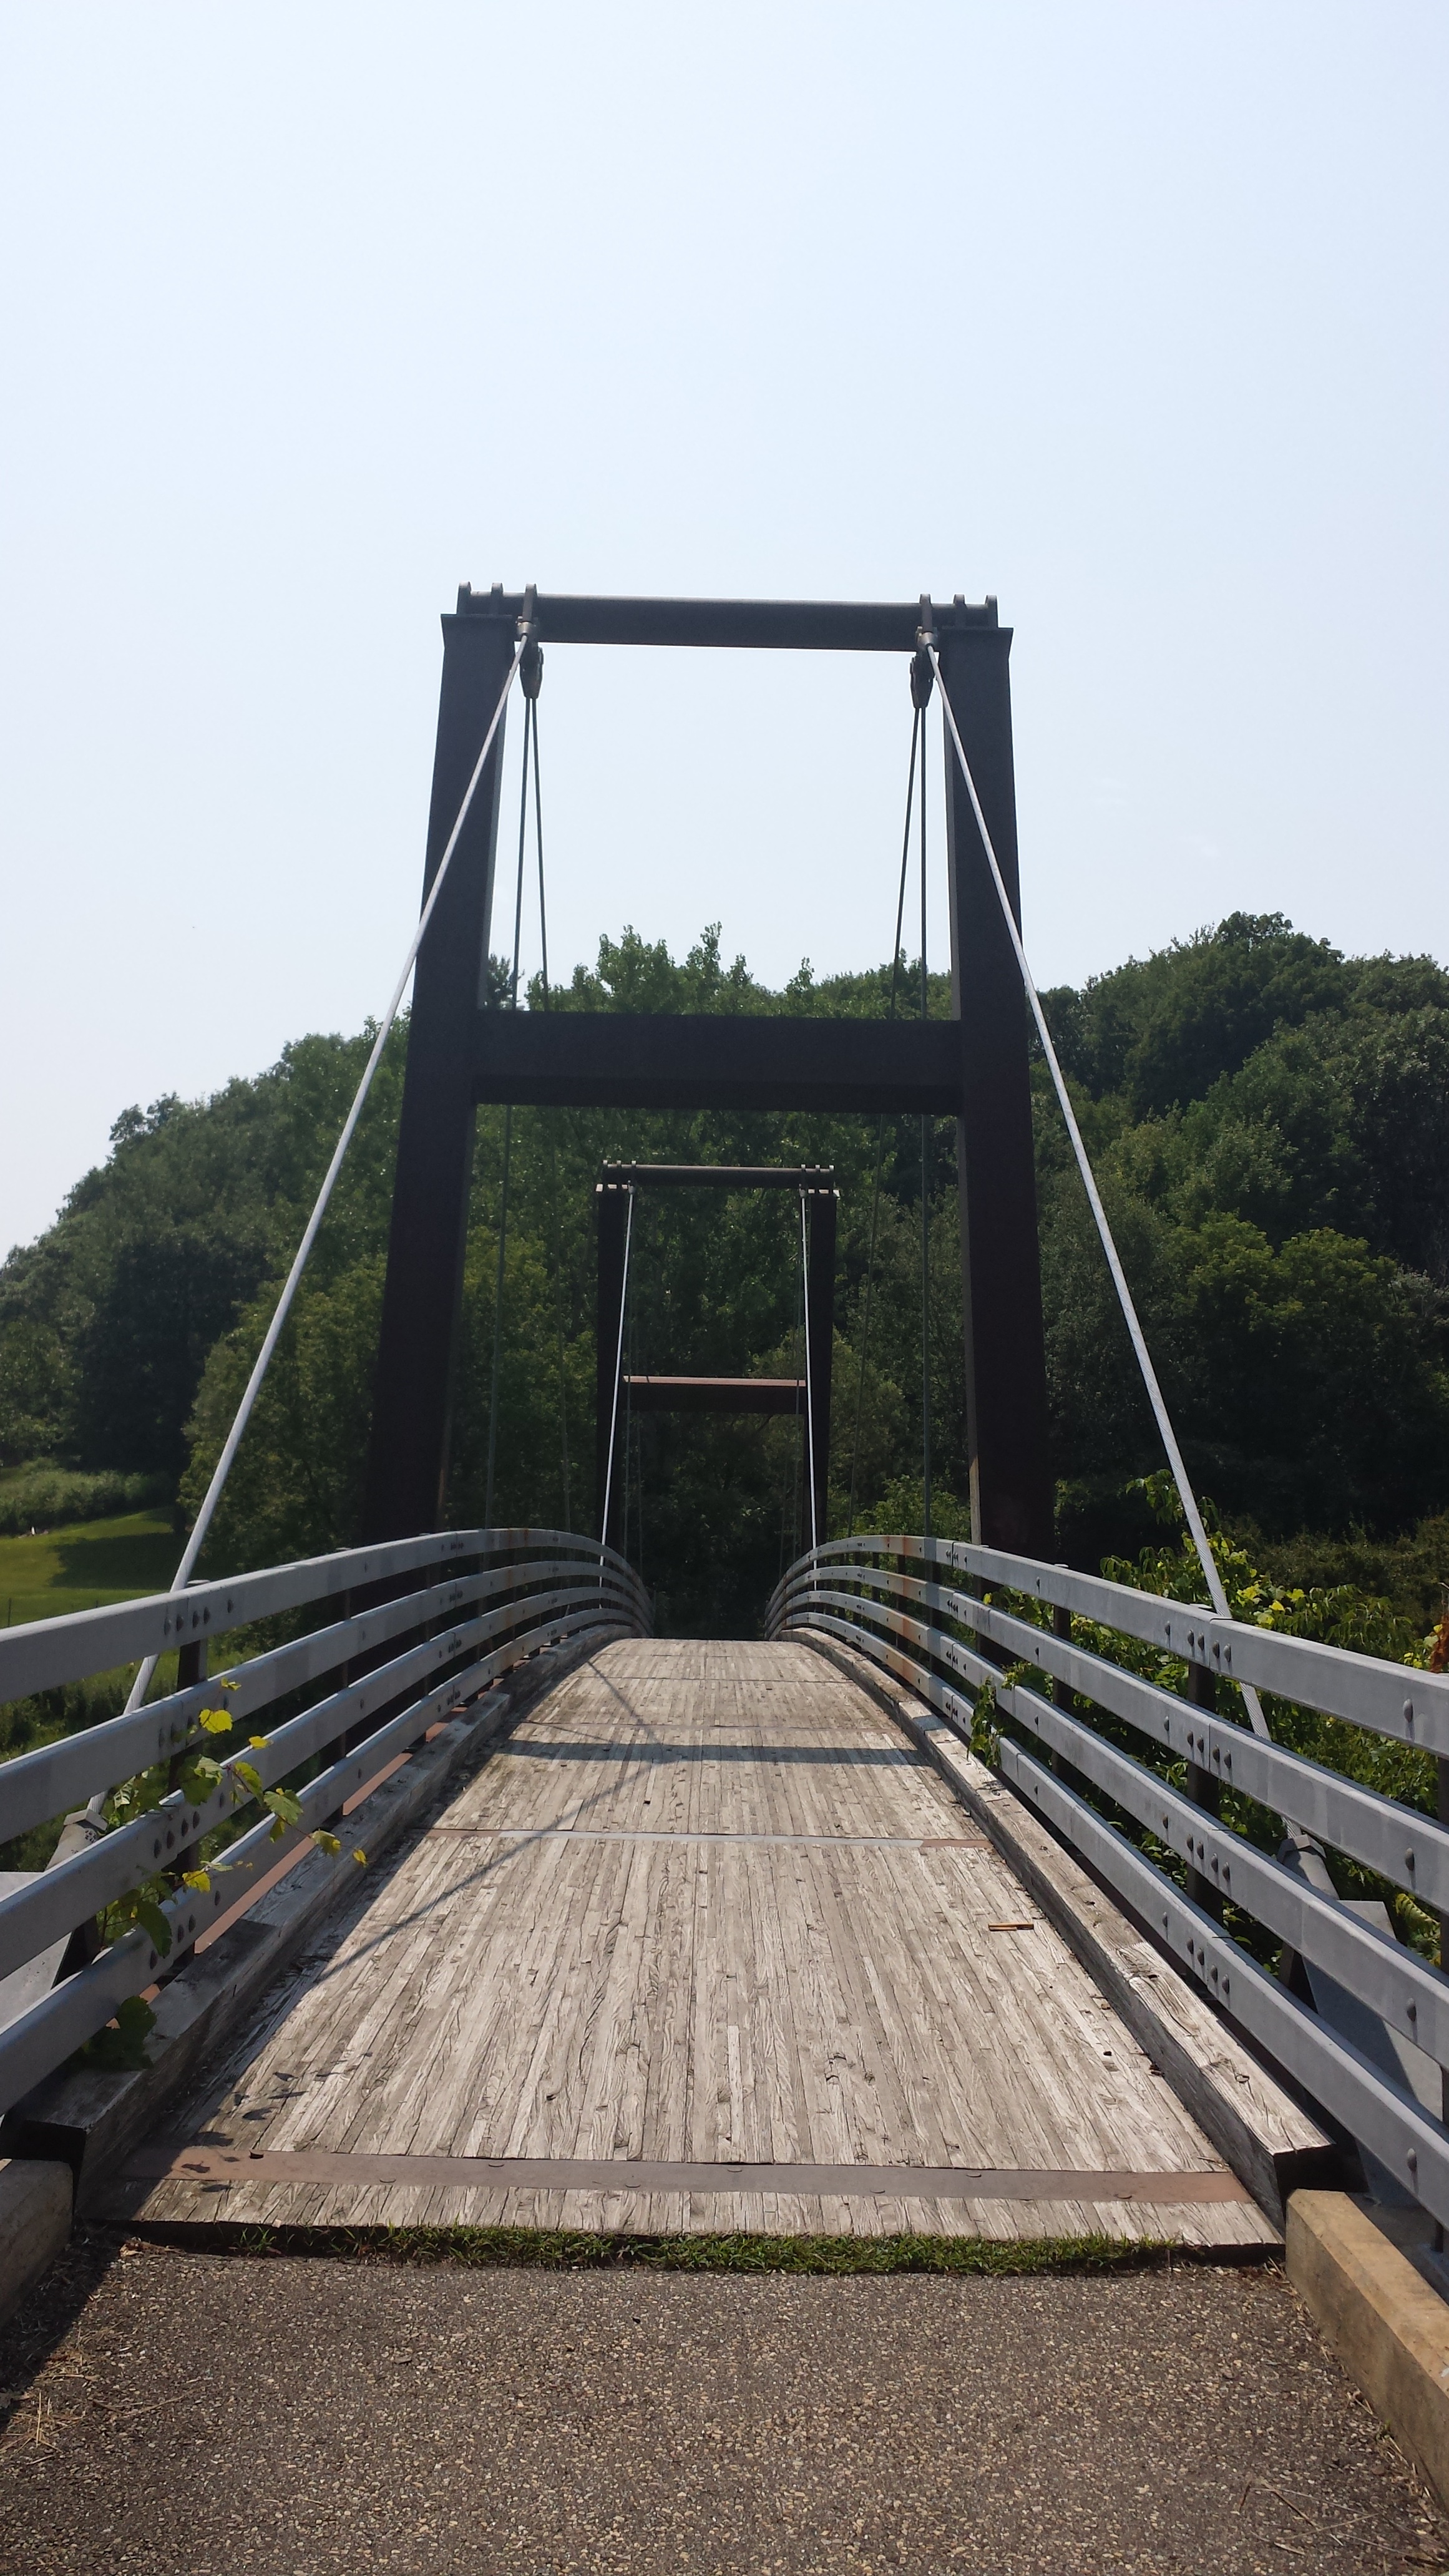
track, bridge, walkway, steel, footbridge, vermont, burlington, truss bridge, nonbuilding structure, intervale